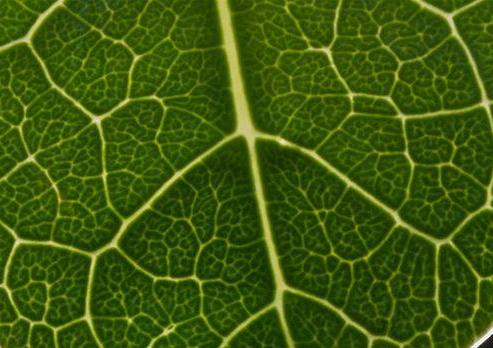
Texture: veined